Mount Hope (Falls Church, Virginia)

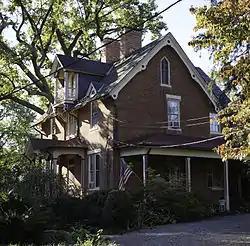
Mount Hope, September 2012

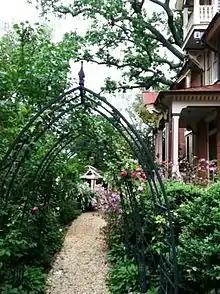

Mount Hope is a historic home located at Falls Church, Virginia. It was built in the 1830s, as a -story, frame I-house dwelling. It consists of three parts: a frame dwelling built about 1830; a -story, 3-bay, Gothic Revival brick dwelling built in 1869; and a 1-bay brick section that joins the two. The 1869 section features a pair of corbel topped chimneys that pierce the apex of the gable roof, which has a substantial overhang on all elevations. It also has a three-bay porch with low hipped roof across the front facade.